Basque Mountain Horse

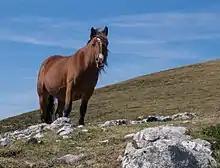
On Gorbeia

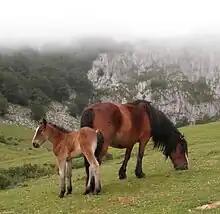
Mare and foal on Gorbeia

The Basque Mountain Horse is a breed of horse from the Basque Country of Spain and France. It is listed in the Catálogo Oficial de Razas de Ganado de España, the official catalogue of livestock breeds of Spain, in the group of autochthonous breeds in danger of extinction. The original breed standard of the "Euskal Herriko Mendiko Zaldia / Caballo de Monte del País Vasco", officially approved on 21 July 1999 and published in the "Boletín Oficial del País Vasco", the official bulletin of the Basque Country, was repealed in 2015 and replaced with a new one.